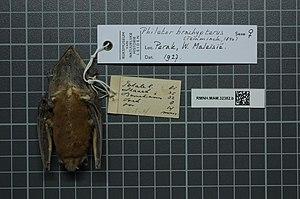
Philetor brachypterus est une espèce de chauve-souris, l'unique du genre Philetor.